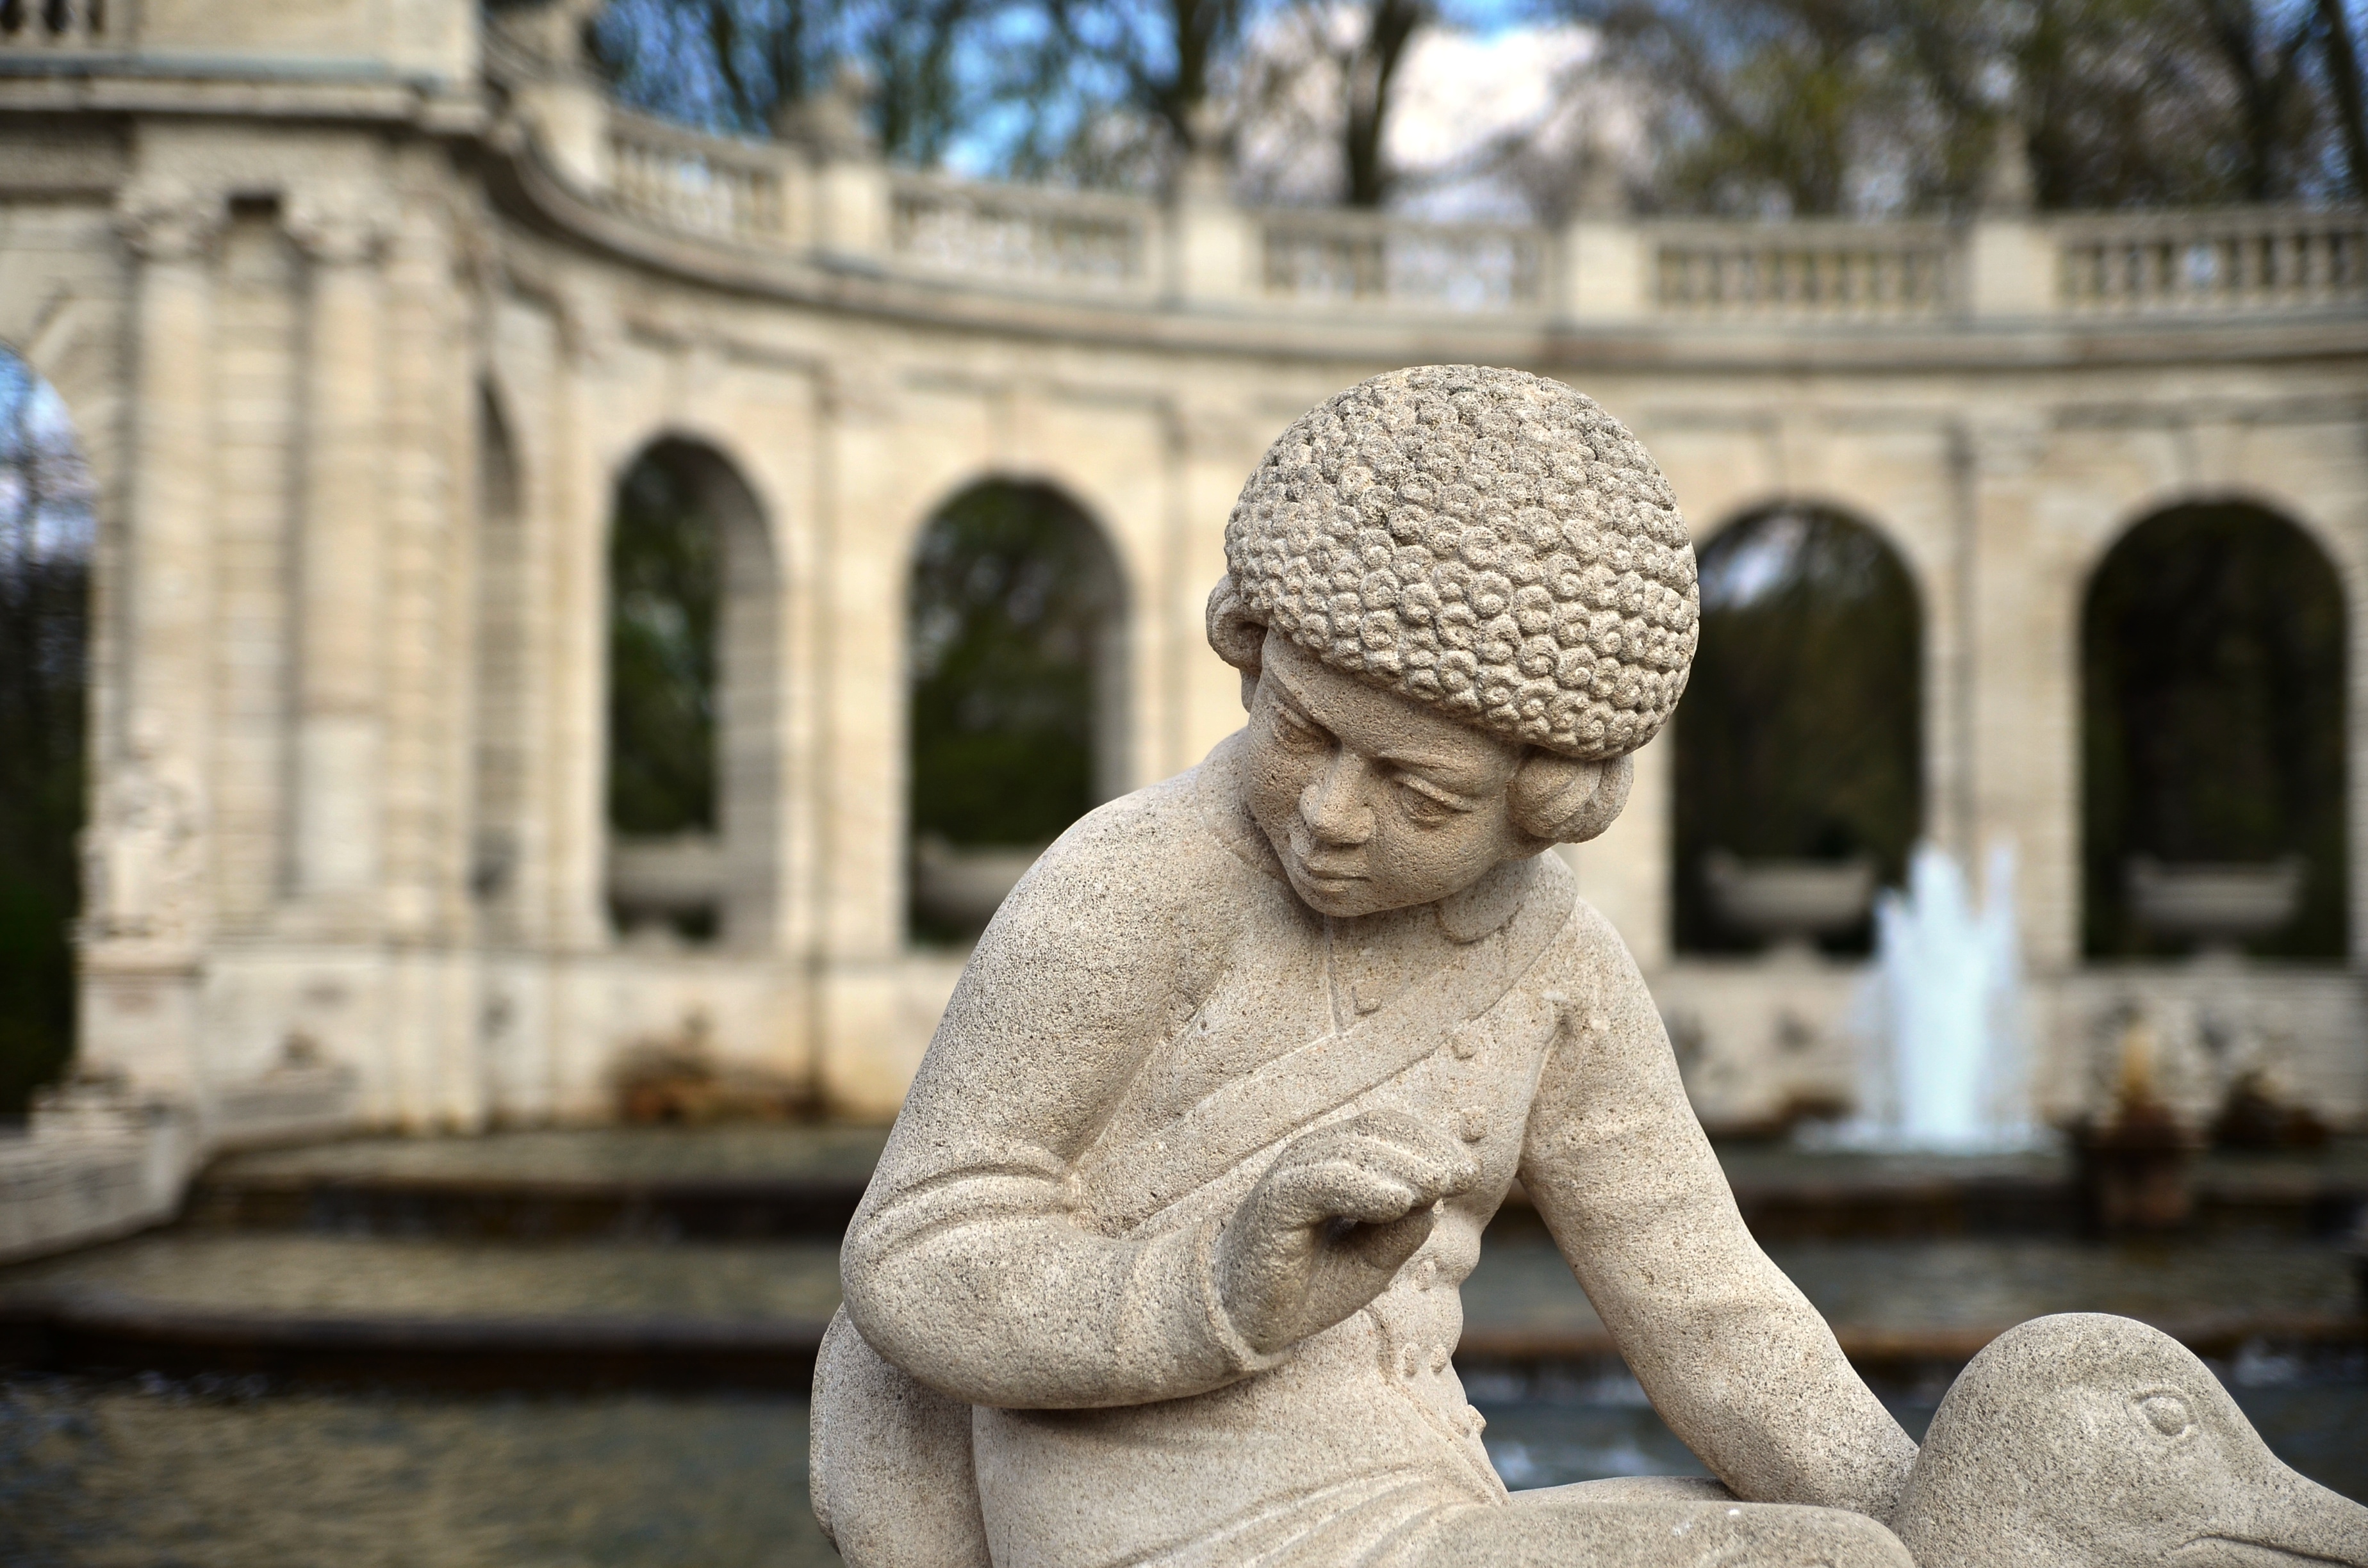
monument, statue, nikon, sculpture, art, temple, details, germany, berlin, history, tamron, d5100, carving, sooc, mrchenbrunnen, volkspark, 1750mm, fairytalefountain, ancient rome, ancient history, human positions